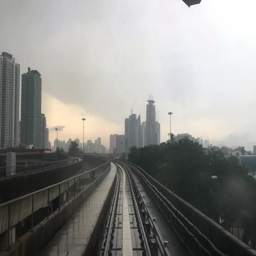
time lapse of system which connected small towns to the city center